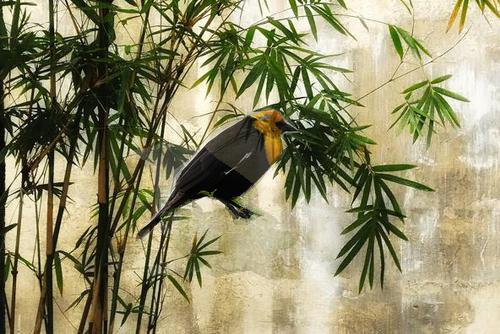
Bird species: Yellow_headed_Blackbird
Bird type: landbird
Background: land